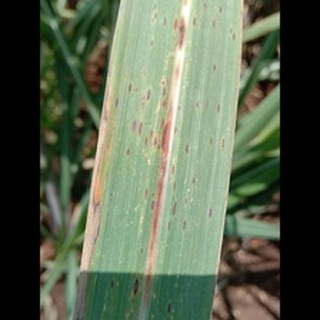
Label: sugarcane_rust